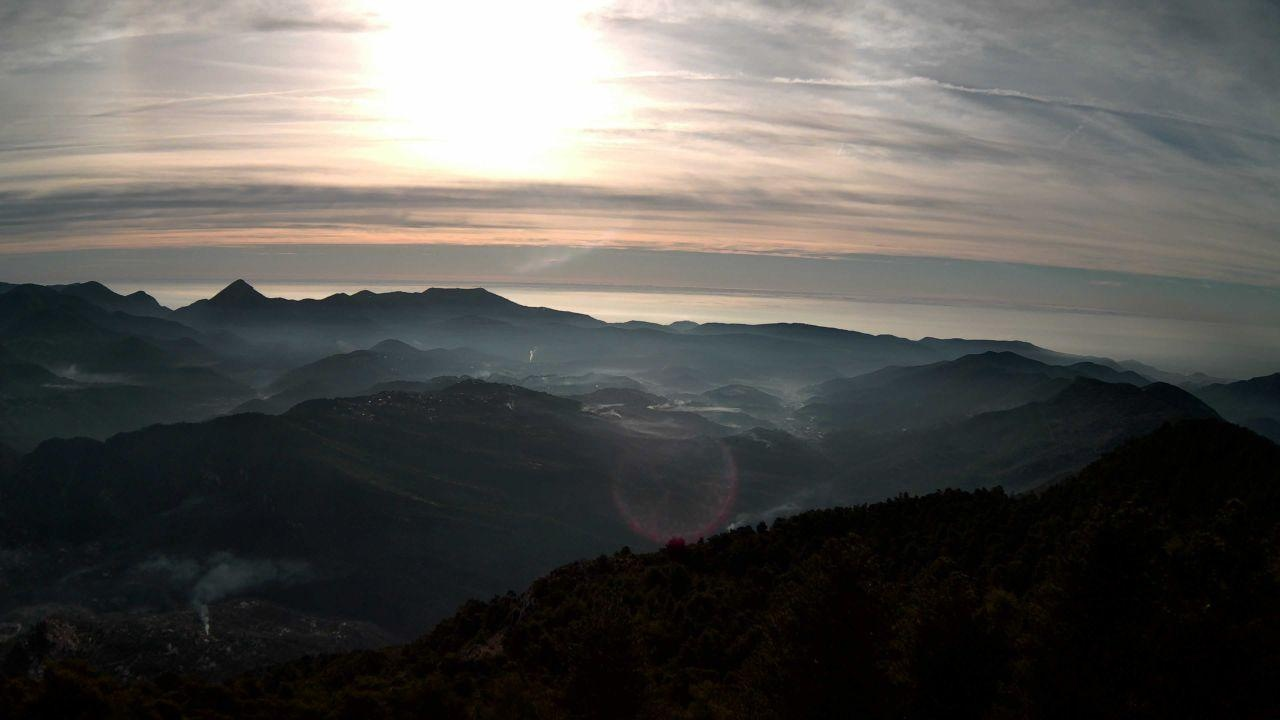
Fire: no
Smoke: yes